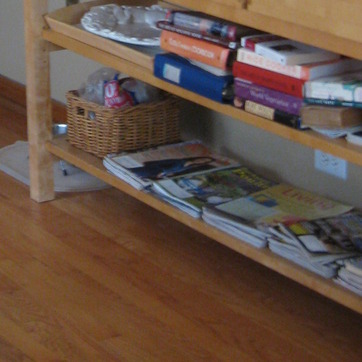
Material: paper